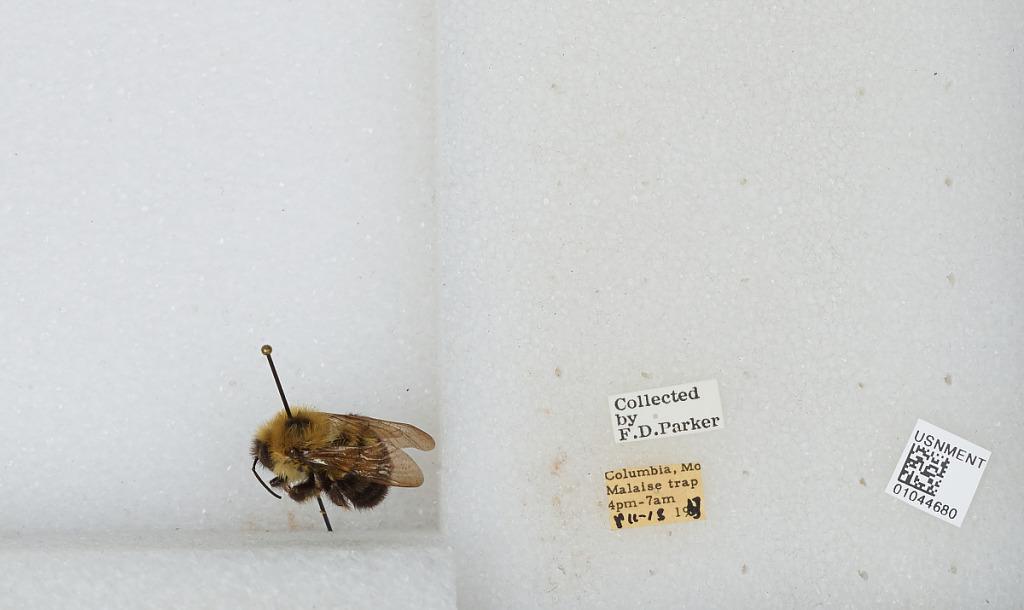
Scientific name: Bombus sp.
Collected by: F. Parker
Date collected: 1967-7-13
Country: United States
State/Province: Missouri
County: Boone
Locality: Columbia
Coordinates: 38.9514, -92.3283